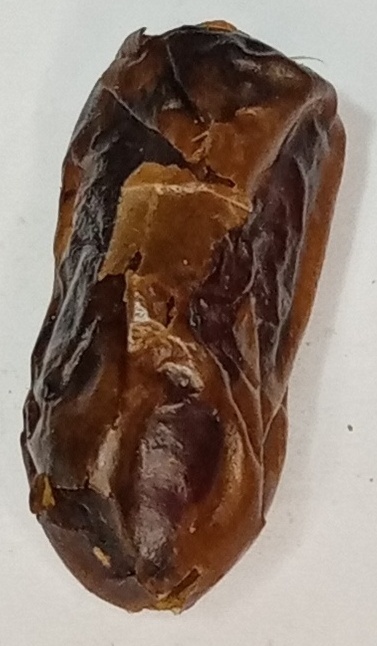
Variety: gajar
Size: small
Grade: grade-2